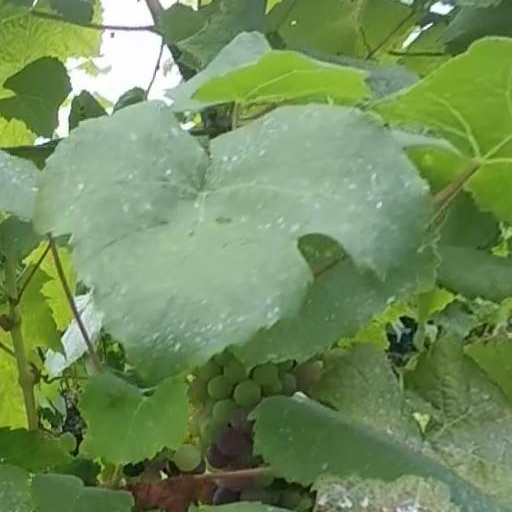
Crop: grape